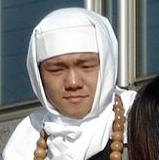
Age: 16